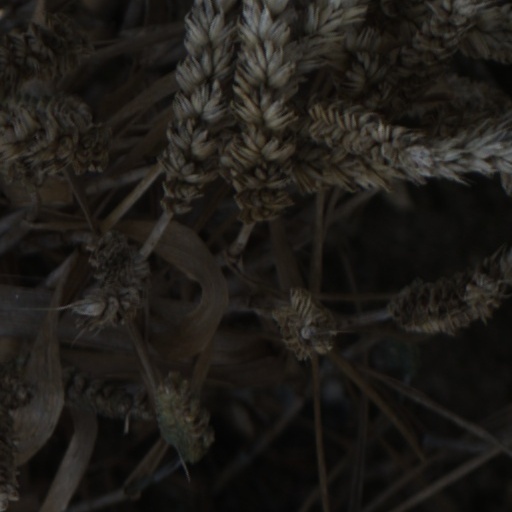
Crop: wheat